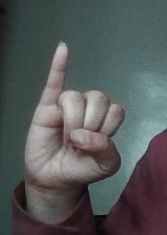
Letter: meem